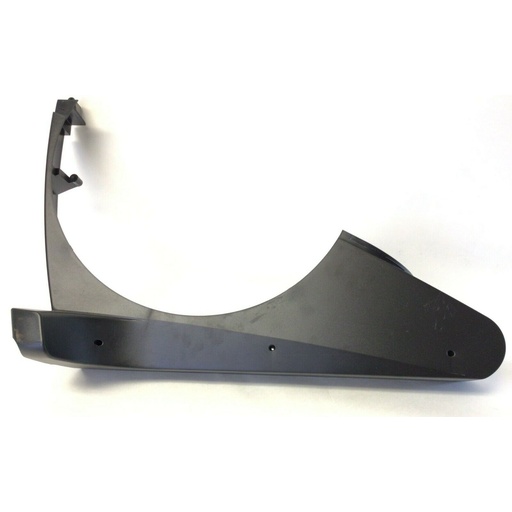
Used Nordictrack Proform Elliptical Right Shield Cover MFR-23887 or 349921
Condition Used Used on the following models: NordicTrack® AudioStrider 990 Pro - NTEL994130 CANADAEL E 7.7 - 23887C0 CANADAEL E 7.7 - 23887C1 E 10.0 - NTEVEL990141 E 7.7 - 831.238872 E10.0 - NTEVEL990140 E7.7 - 831.238870 E7.7 - 831.238871 - Spanish E7.7 - 831.23887C0 - Canadian SE 9i - NTEL098130 Space Saver SE 9i - NTEL098140 Space Saver SE 9i - NTEL09814C0 SPACESAVER SE 7I - NTEL994131 SPACESAVER SE 9I - NTEL098141 SPACESAVER SE7I - 831.238931 SPACESAVER SE7I - NTEL994160 SPACESAVER SE7I - NTEL994162 SPACESAVER SE7I - NTEL99416C0 SPACESAVER SE7I - NTEVEL909170 SPACESAVER SE9I - NTEL144160 SPACESAVER SE9I - NTEL144161 SPACESAVER SE9I - NTEL144162 Proform 9.0 ET - PFEL010140 935 E - PFEL199140 SMART STRIDER 6.5 - PFEL077160 SMART STRIDER 6.5 - PFEL077162 SMART STRIDER 695 CSE - PFEL069160 SMART STRIDER 695 CSE - PFEL069162 SMART STRIDER 695 CSE - PFEVEL807170 Smart Strider 735 - PFEL180140 Smart Strider 735 - PFEL180141 SMART STRIDER 8.0 - PFEL097160 SMART STRIDER 8.0 - PFEL097162 SMART STRIDER 895 CSE - PFEL089160 SMART STRIDER 895 CSE - PFEL089162 Smart Strider 935 - PFEL199141 Smart Strider 935 - PFEL199142
Brand: ICON Health & Fitness
Category: Sporting Goods > Fitness & General Exercise Equipment > Cardio > Cardio Machine Accessories & Parts > Elliptical Trainer Accessories & Parts